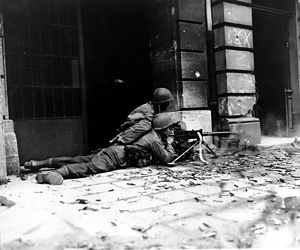
Slaget om Aachen
Amerikansk maskingeværgruppe i aktion mod tyske forsvarere i gaderne i Aachen den 15. oktober 1944
Slaget om Aachen var et slag under 2. verdenskrig, som blev udkæmpet 2. - 21. oktober 1944 i og omkring byen Aachen i Tyskland. I september 1944 var Wehrmacht blevet trængt tilbage til det egentlige Tyskland efter at være besejret i Frankrig af de Vestallierede. I løbet af felttoget i Frankrig vurderede de tyske ledere, at de havde mistet, hvad der var svarede til 25 komplet udrustede divisioner. Nu havde tyskerne 74 divisioner indsat i Frankrig. Trods disse tab kunne tyskerne trække sig tilbage til Siegfried-linjen og delvis genopbygge deres styrke. Det lykkedes dem at bringe den totale kampstyrke på Vestfronten op på omkring 230.000 mand. Selv om de ikke nødvendigvis var veltrænede eller velbevæbnede, blev de tyske forsvarere i høj grad hjulpet af de befæstninger, som udgjorde Siegfried-linjen. I løbet af september kom det til de første kampe omkring Aachen, og byens kommandant tilbød at overgive byen til de fremrykkende amerikanere. Hans kapitulationsbrev blev imidlertid opdaget af SS under en ransagning i Aachen, mens de civile var ved at blive evakueret. Adolf Hitler beordrede ham straks arresteret og udskiftede ham og hans division med Gerhard Wilcks 246.